José Sand

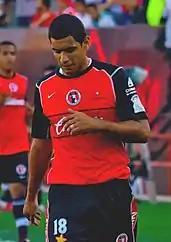
Sand in 2011

José Gustavo Sand (born 17 July 1980), nicknamed Pepe, is an Argentine former professional footballer who played as a striker. He made two appearances for the Argentina national team.